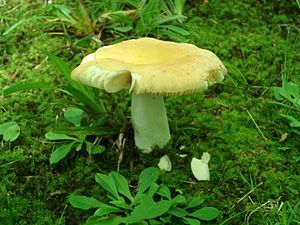
Paddehat
En paddehat
Paddehat er den populære betegnelse for visse svampes frugtlegemer, med en bestemt form bestående af hat og stok. Hatten har oftest lameller eller rør, og stokken kan evt. have en karakteristisk hudagtig ring. De svampegrupper hvor frugtlegemet er en paddehat er bladhatte, rørhatte og skørhatte.